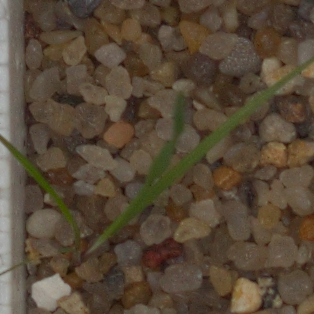
Label: loose_silkybent